Chicano

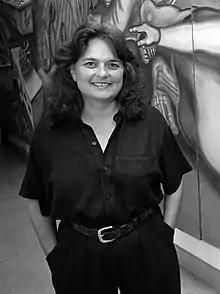
Judy Baca (1988)

Chicano characters who were gay tended to be removed from the "barrio" and were typically portrayed with negative attributes, such as the character of "Joe Pete" in "Pocho" and the unnamed protagonist of John Rechy's "City of Night" (1963). Other characters in the Chicano canon may also be read as queer, including the unnamed protagonist of Tomás Rivera's "...y no se lo tragó la tierra" (1971), and "Antonio Márez" in Rudolfo Anaya's "Bless Me, Ultima" (1972). Juan Bruce-Novoa wrote that homosexuality was "far from being ignored during the 1960s and 1970s," despite homophobia restricting representations: "our community is less sexually repressive than we might expect".